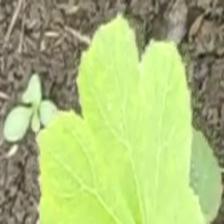
Weed species: Little_Mallow(Malva parviflora)